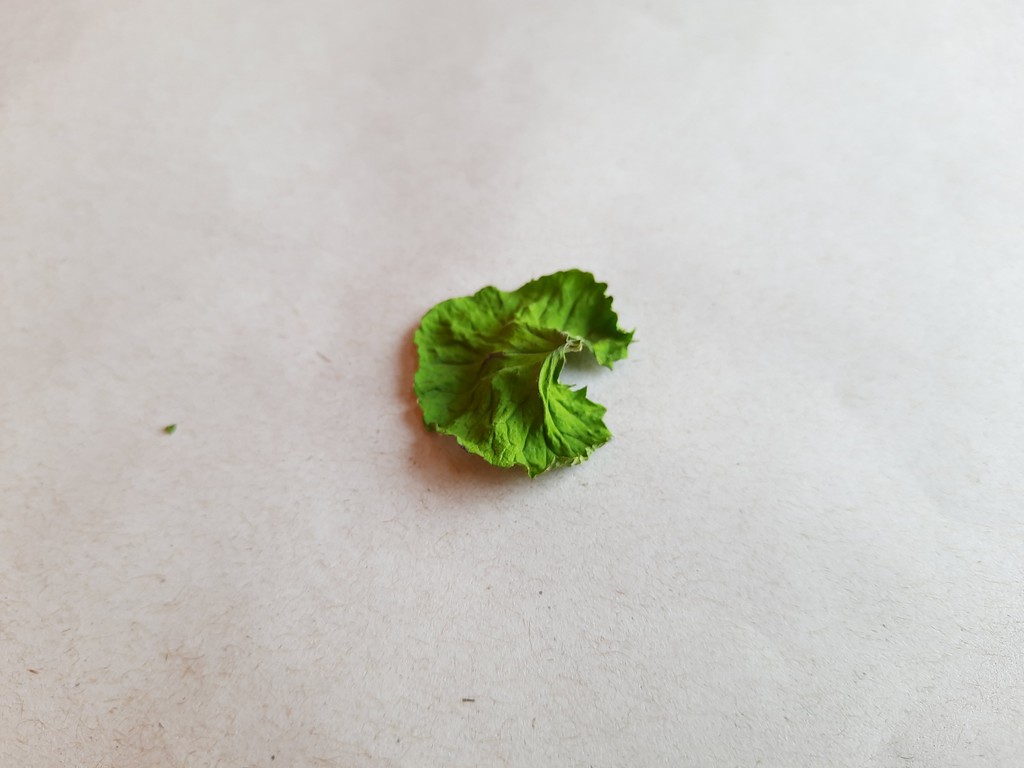
Label: Dried